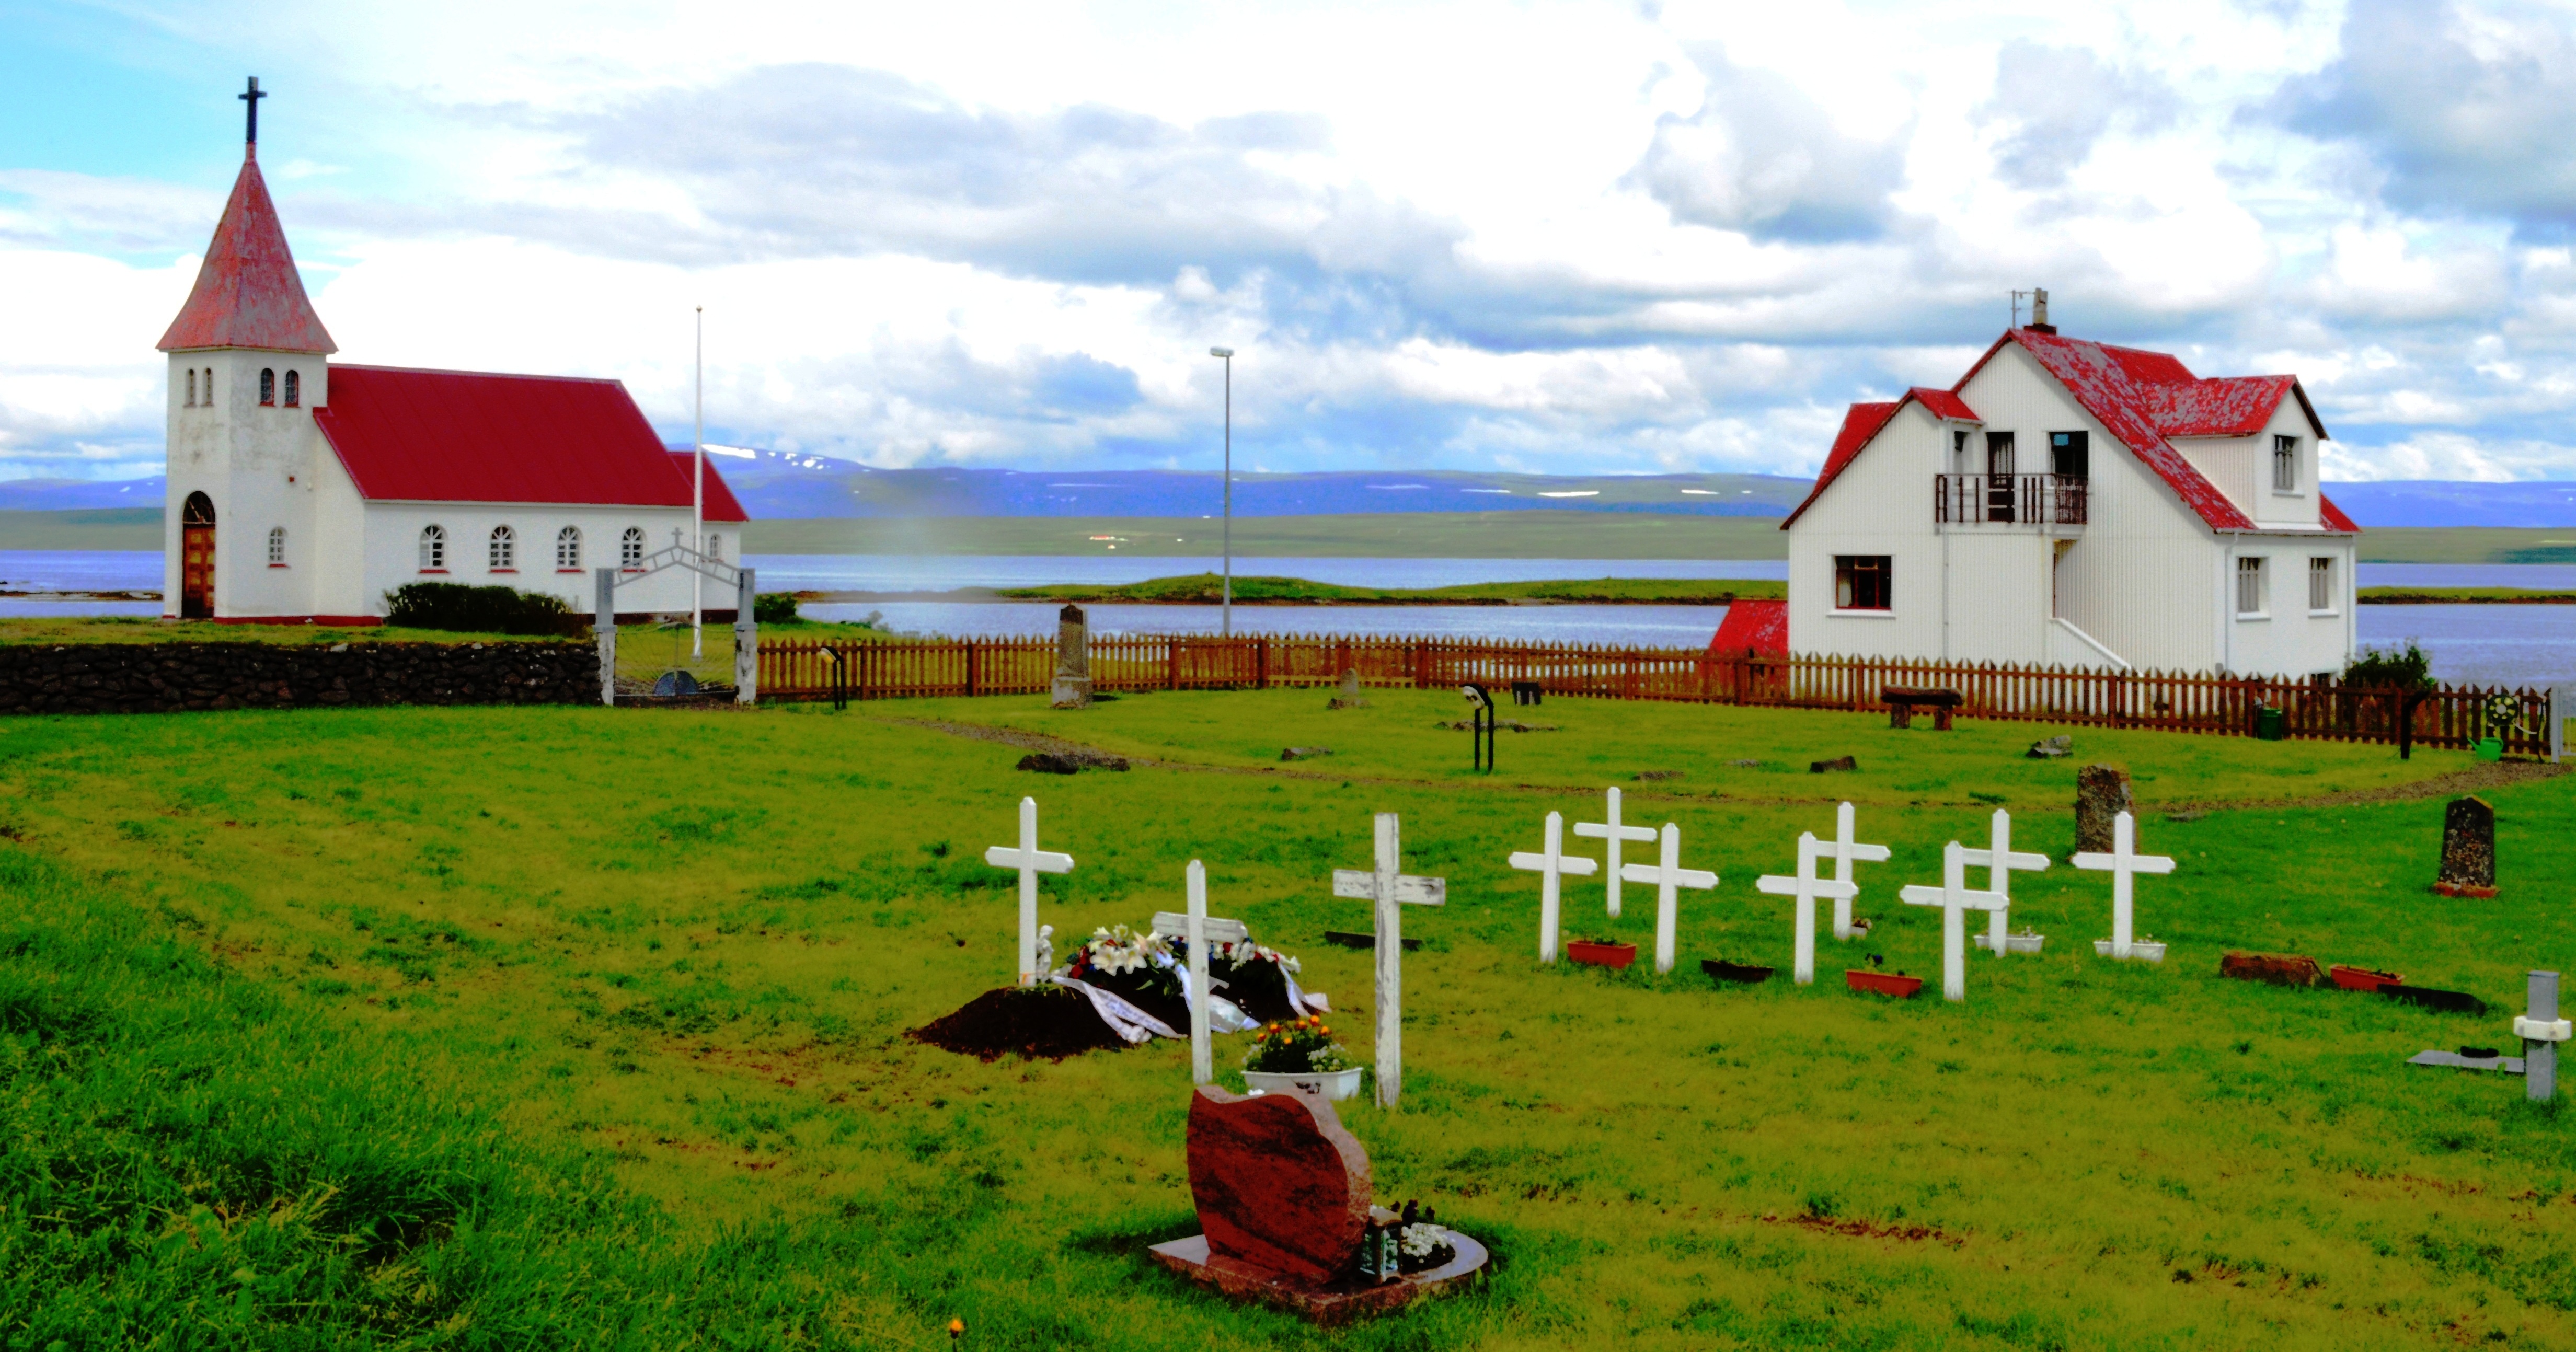
sky, farm, wind, tower, church, cemetery, tourism, cruz, graves, rural area